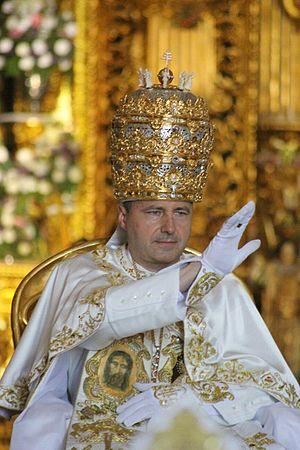
L'Iglesia Cristiana Palmariana de los Carmelitas de la Santa Faz ou Iglesia cristiana palmariana est une Église parallèle issue d'un schisme avec l'Église catholique romaine ; elle est fondée en 1978 par Clemente Domínguez y Gómez. Son siège est à El Palmar de Troya dans la commune d'Utrera en Espagne. Elle compte approximativement 2 000 fidèles. L’Église Palmarienne est réputée pour ses nombreuses cérémonies fastueuses, ses scandales récurrents et est soupçonnée de dérives sectaires. L'Église palmarienne n'est pas reconnue par l'Église catholique, elle proclame des « hérésies » notamment pour ses déviances, et pour ses nombreux scandales qui fusent à la tête de son institution, comme la suspicion de pratiques occultes. L'Église palmarienne s'isole de la communauté chrétienne après avoir établi sa propre traduction de la Bible. Certains la qualifient de secte.